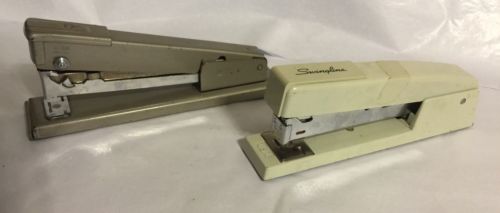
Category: stapler